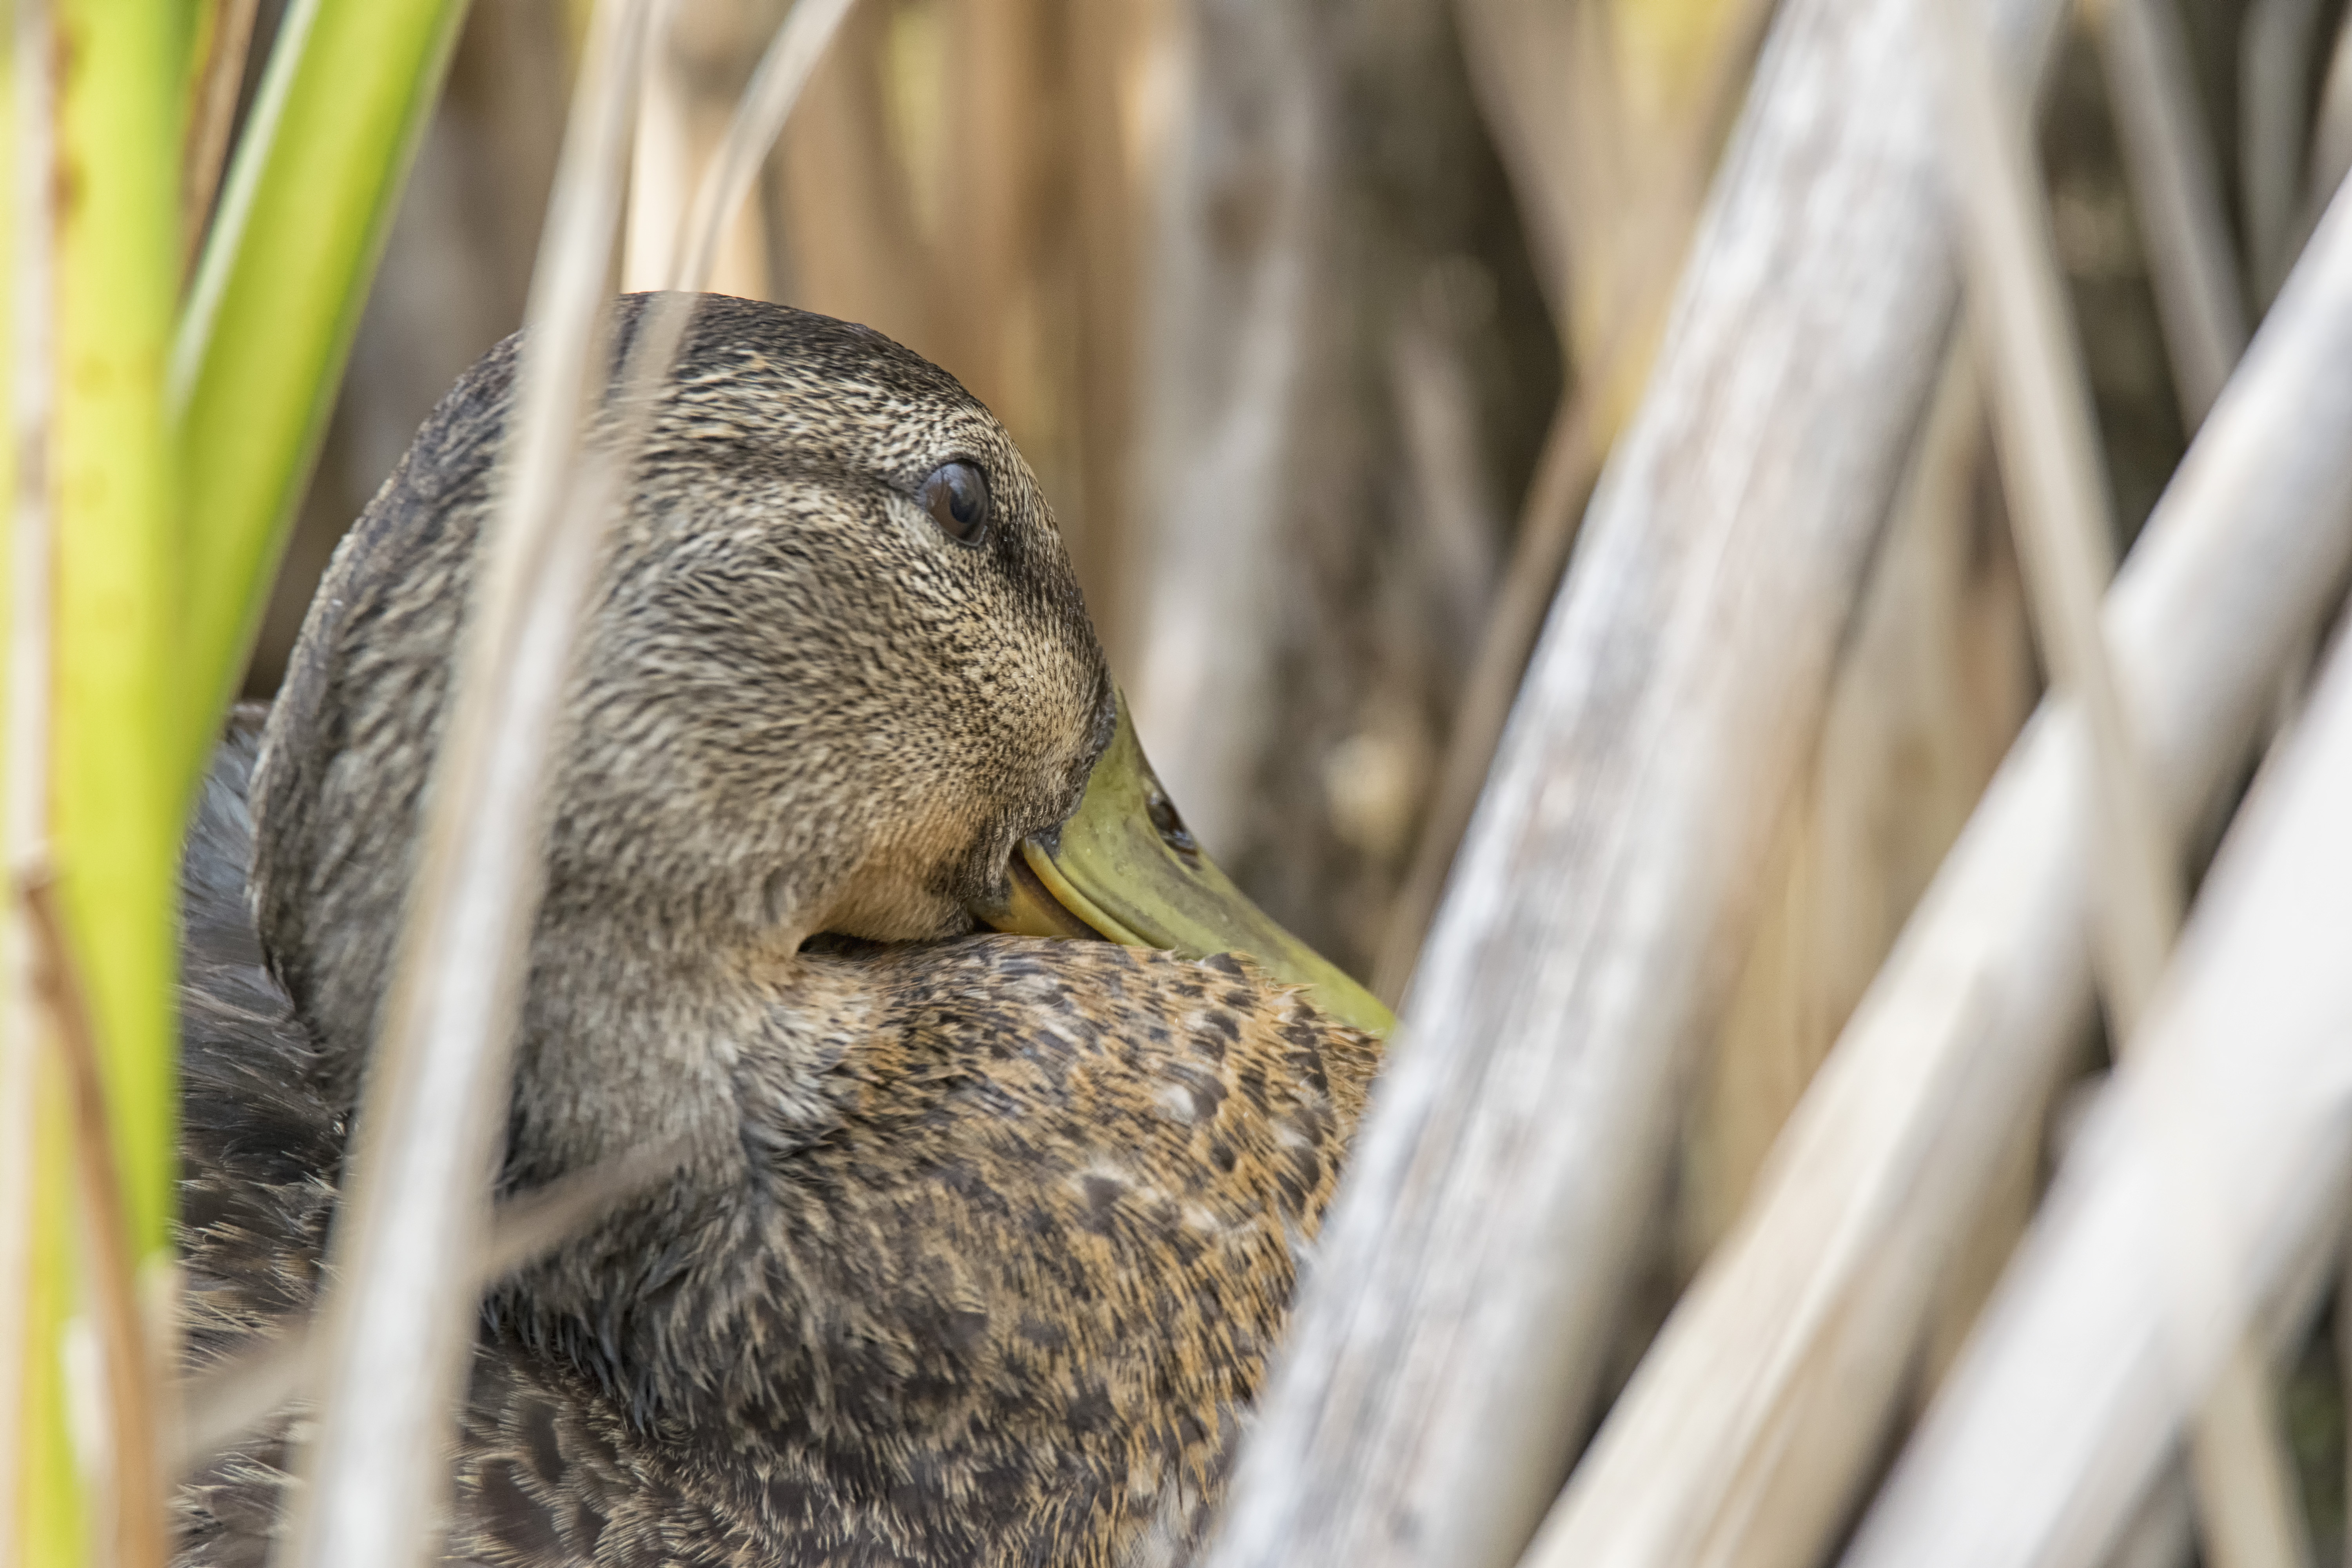
nature, branch, bird, wildlife, beak, fauna, close up, canada, vertebrate, quebec, colvert, mallard, canard, sherbrooke, oiseau, perching bird